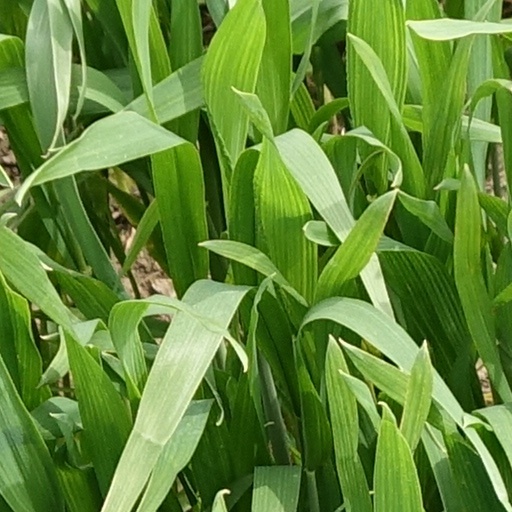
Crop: wheat